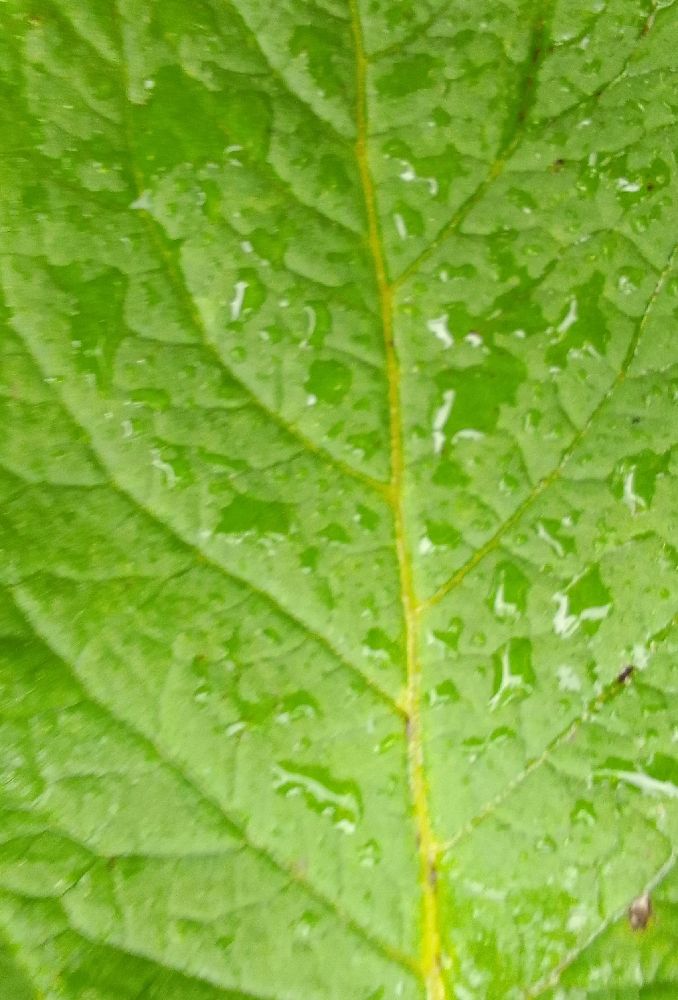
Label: Healthy